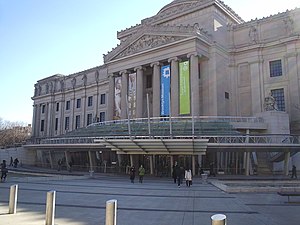
Brooklyn Museum
Brooklyn Museum.
Brooklyn Museum er det andetstørste kunstmuseum i New York City og blandt de største i USA. Det er beliggende i bydelen Brooklyn og har en samling bestående af over halvanden mio. objekter lige fra forhistoriske egyptiske værker til samtidskunst. Omkring 500.000 besøger museet årligt.